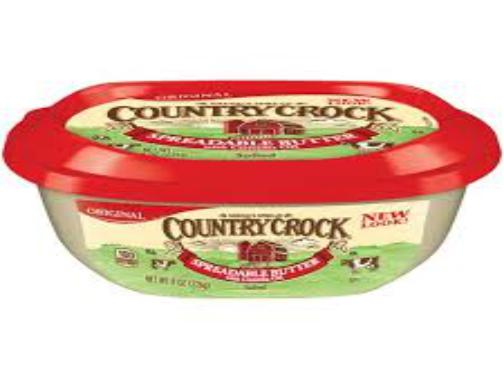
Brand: Country Crock
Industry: Food